Samson House

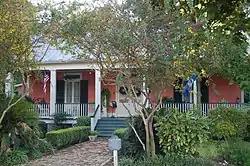

Samson House is a single-story wooden dwelling, located at 405 Richey Street, New Roads, Louisiana. Built around 1835, it was listed on the National Register of Historic Places in 1997. The building design reflects the French Creole architectural style.